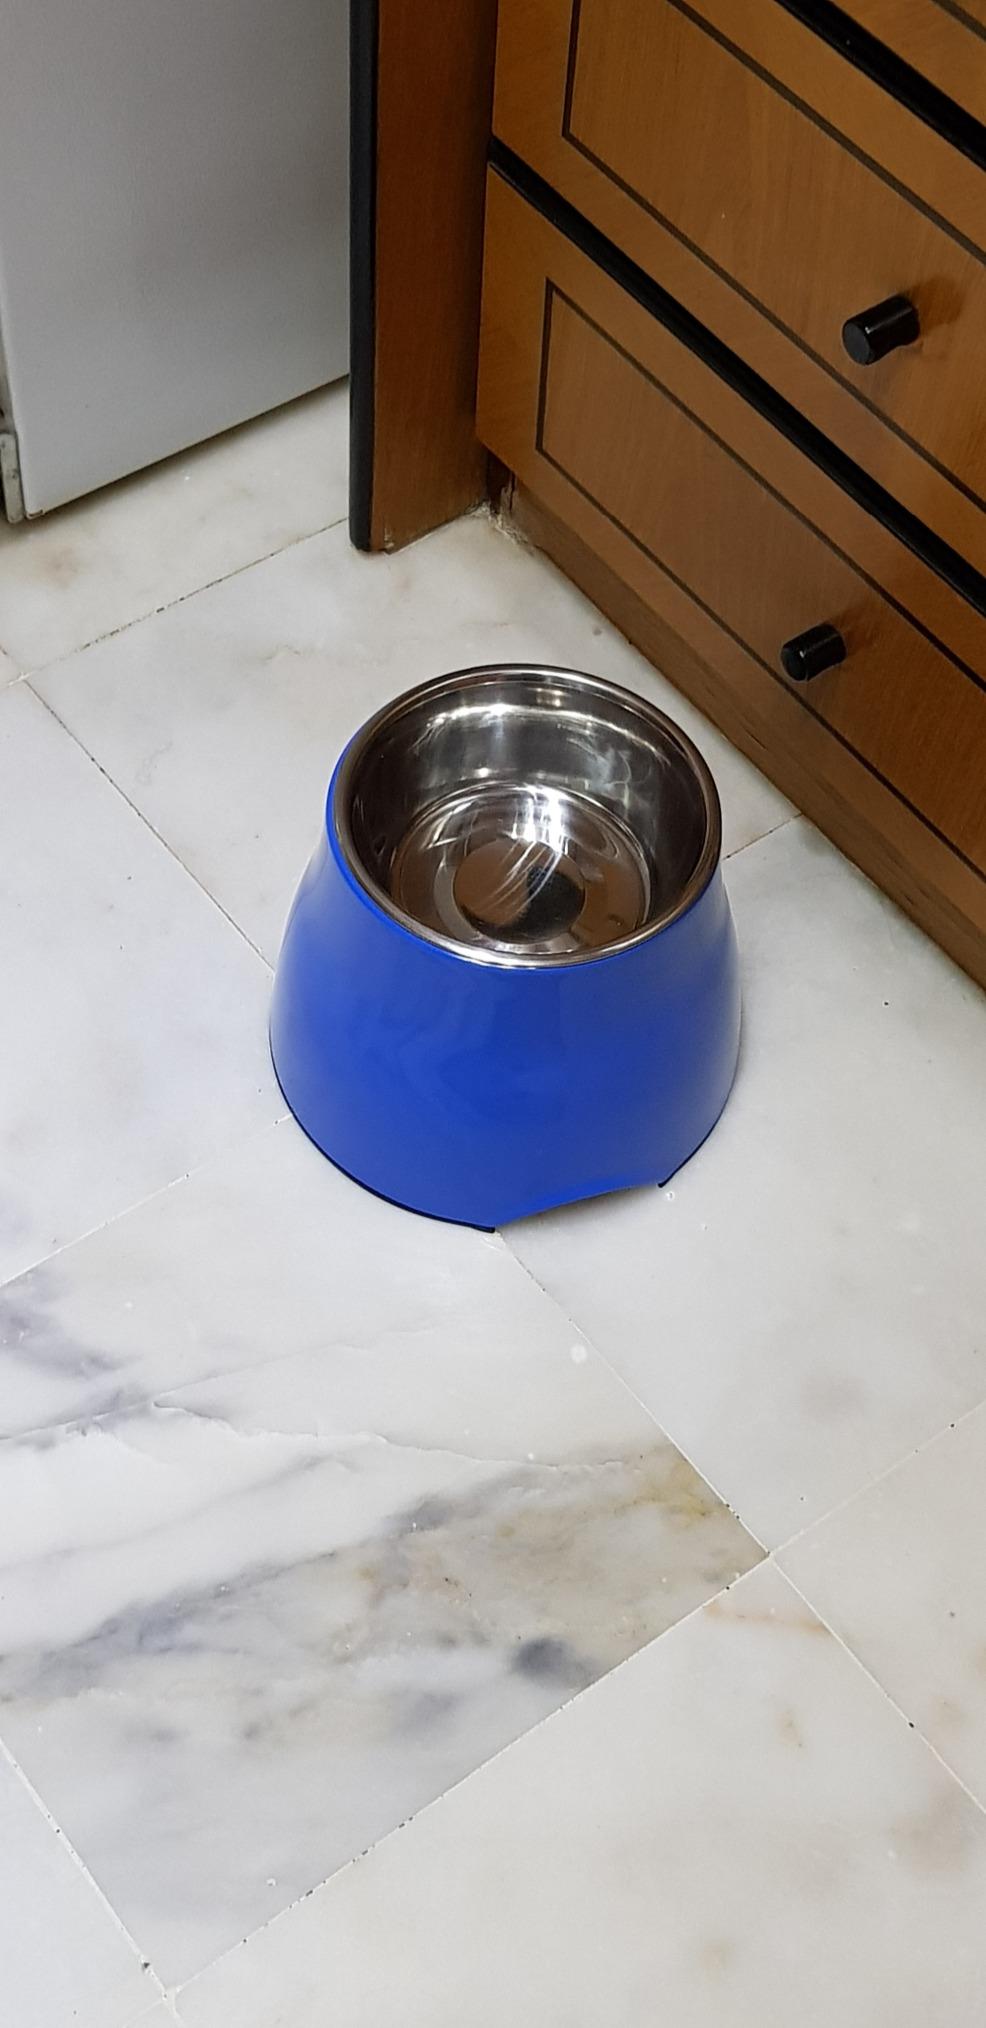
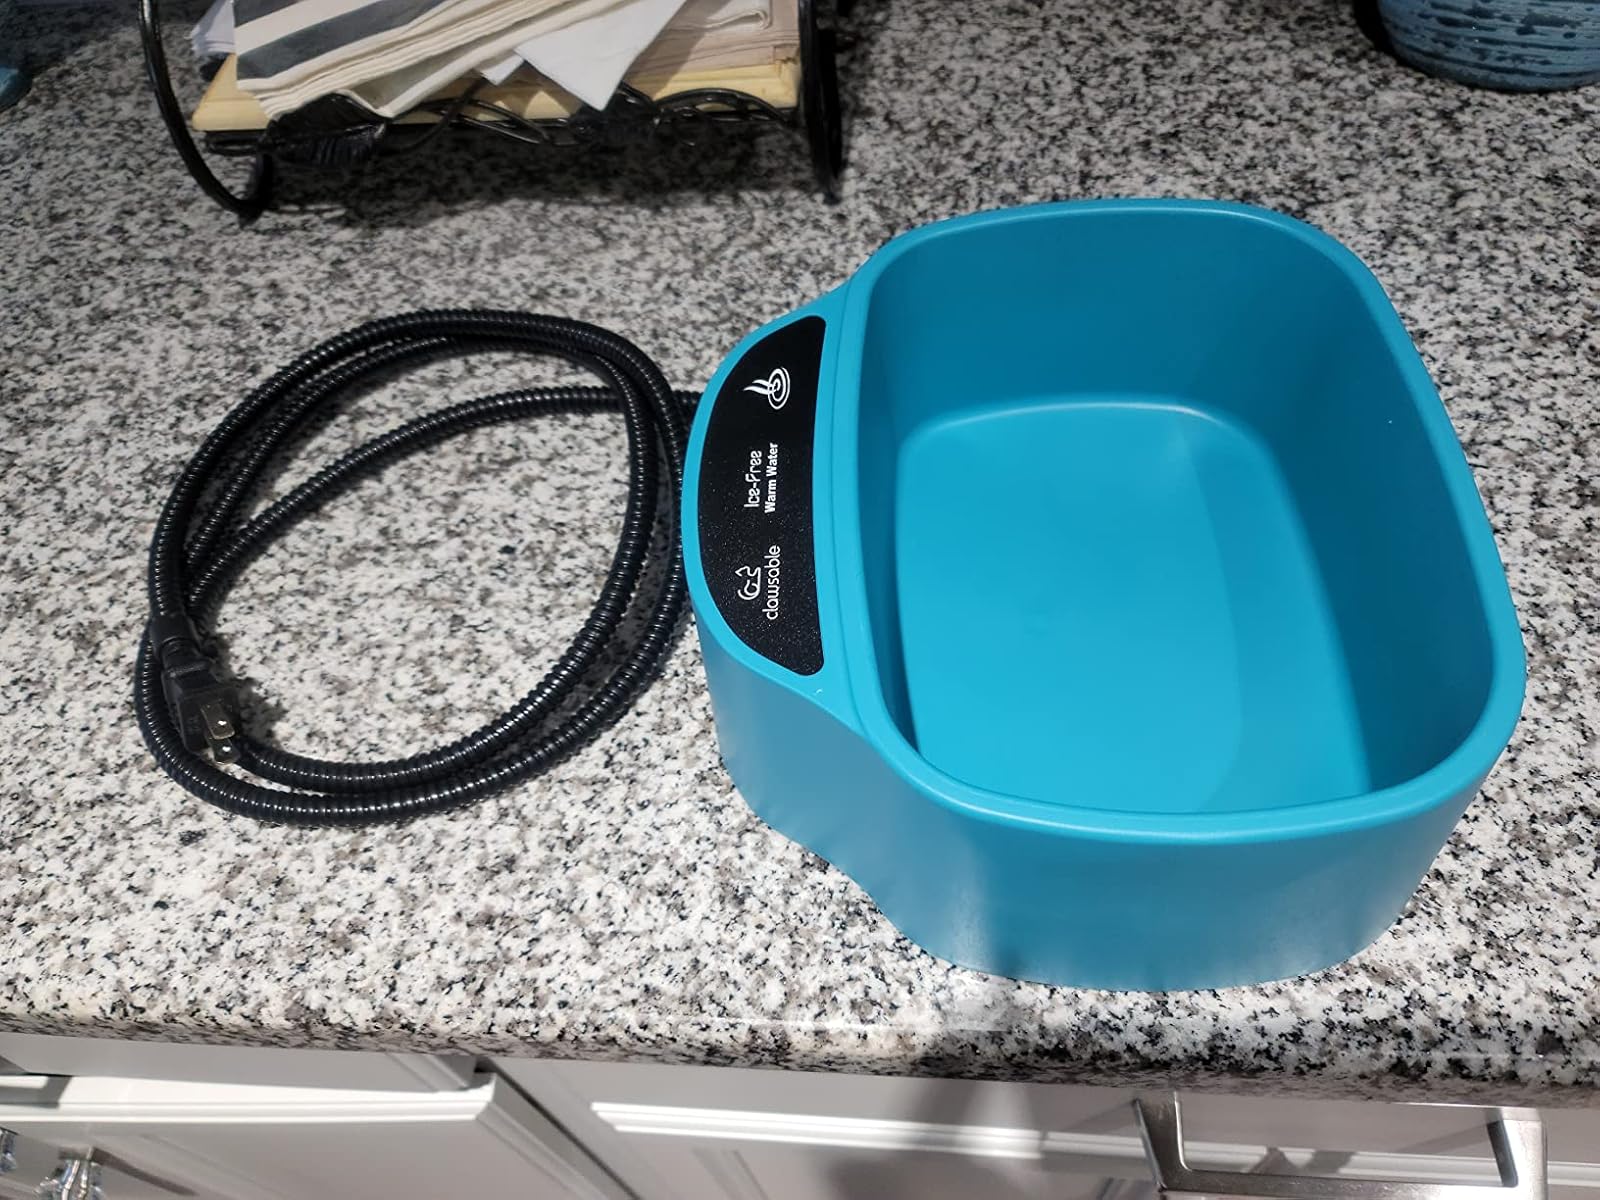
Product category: items_bowl
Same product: no